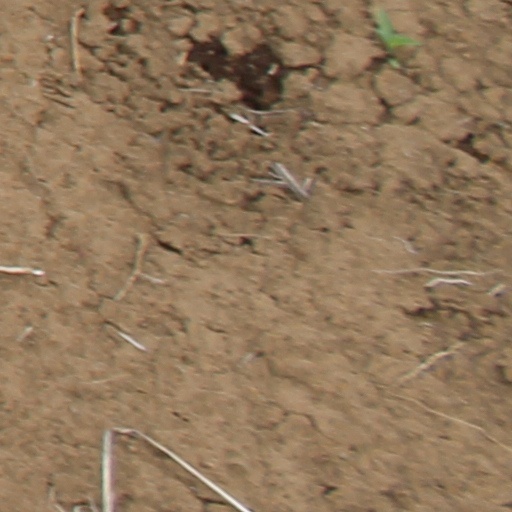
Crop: wheat